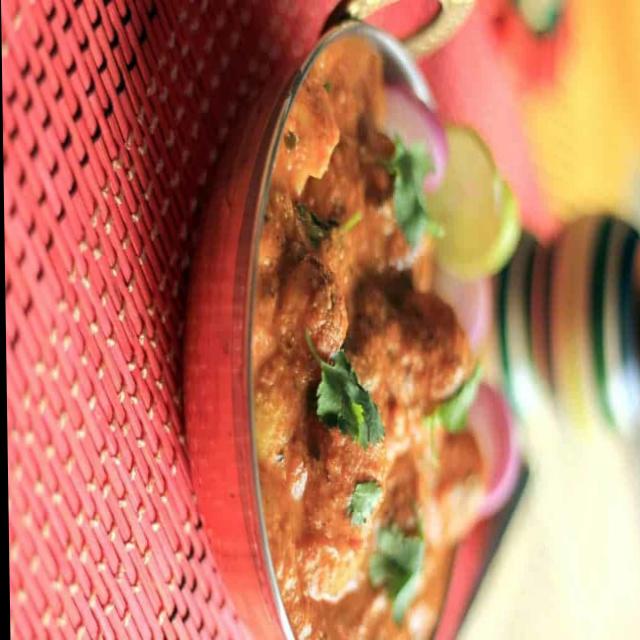
Dish: dum_aloo